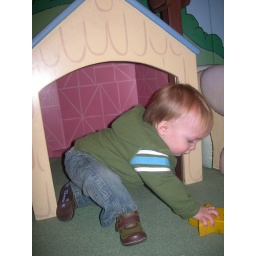
shape sorting in Cliffords dog house